Church of Saint-Julien-de-Brioude, Marolles-en-Brie

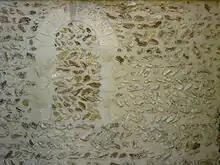
Northern wall of the nave with stones in "opus spicatum".

The church stands on the site of a former Carolingian chapel of the 9th century. Only the northern wall of the nave and other minor parts of the chapel are left today.